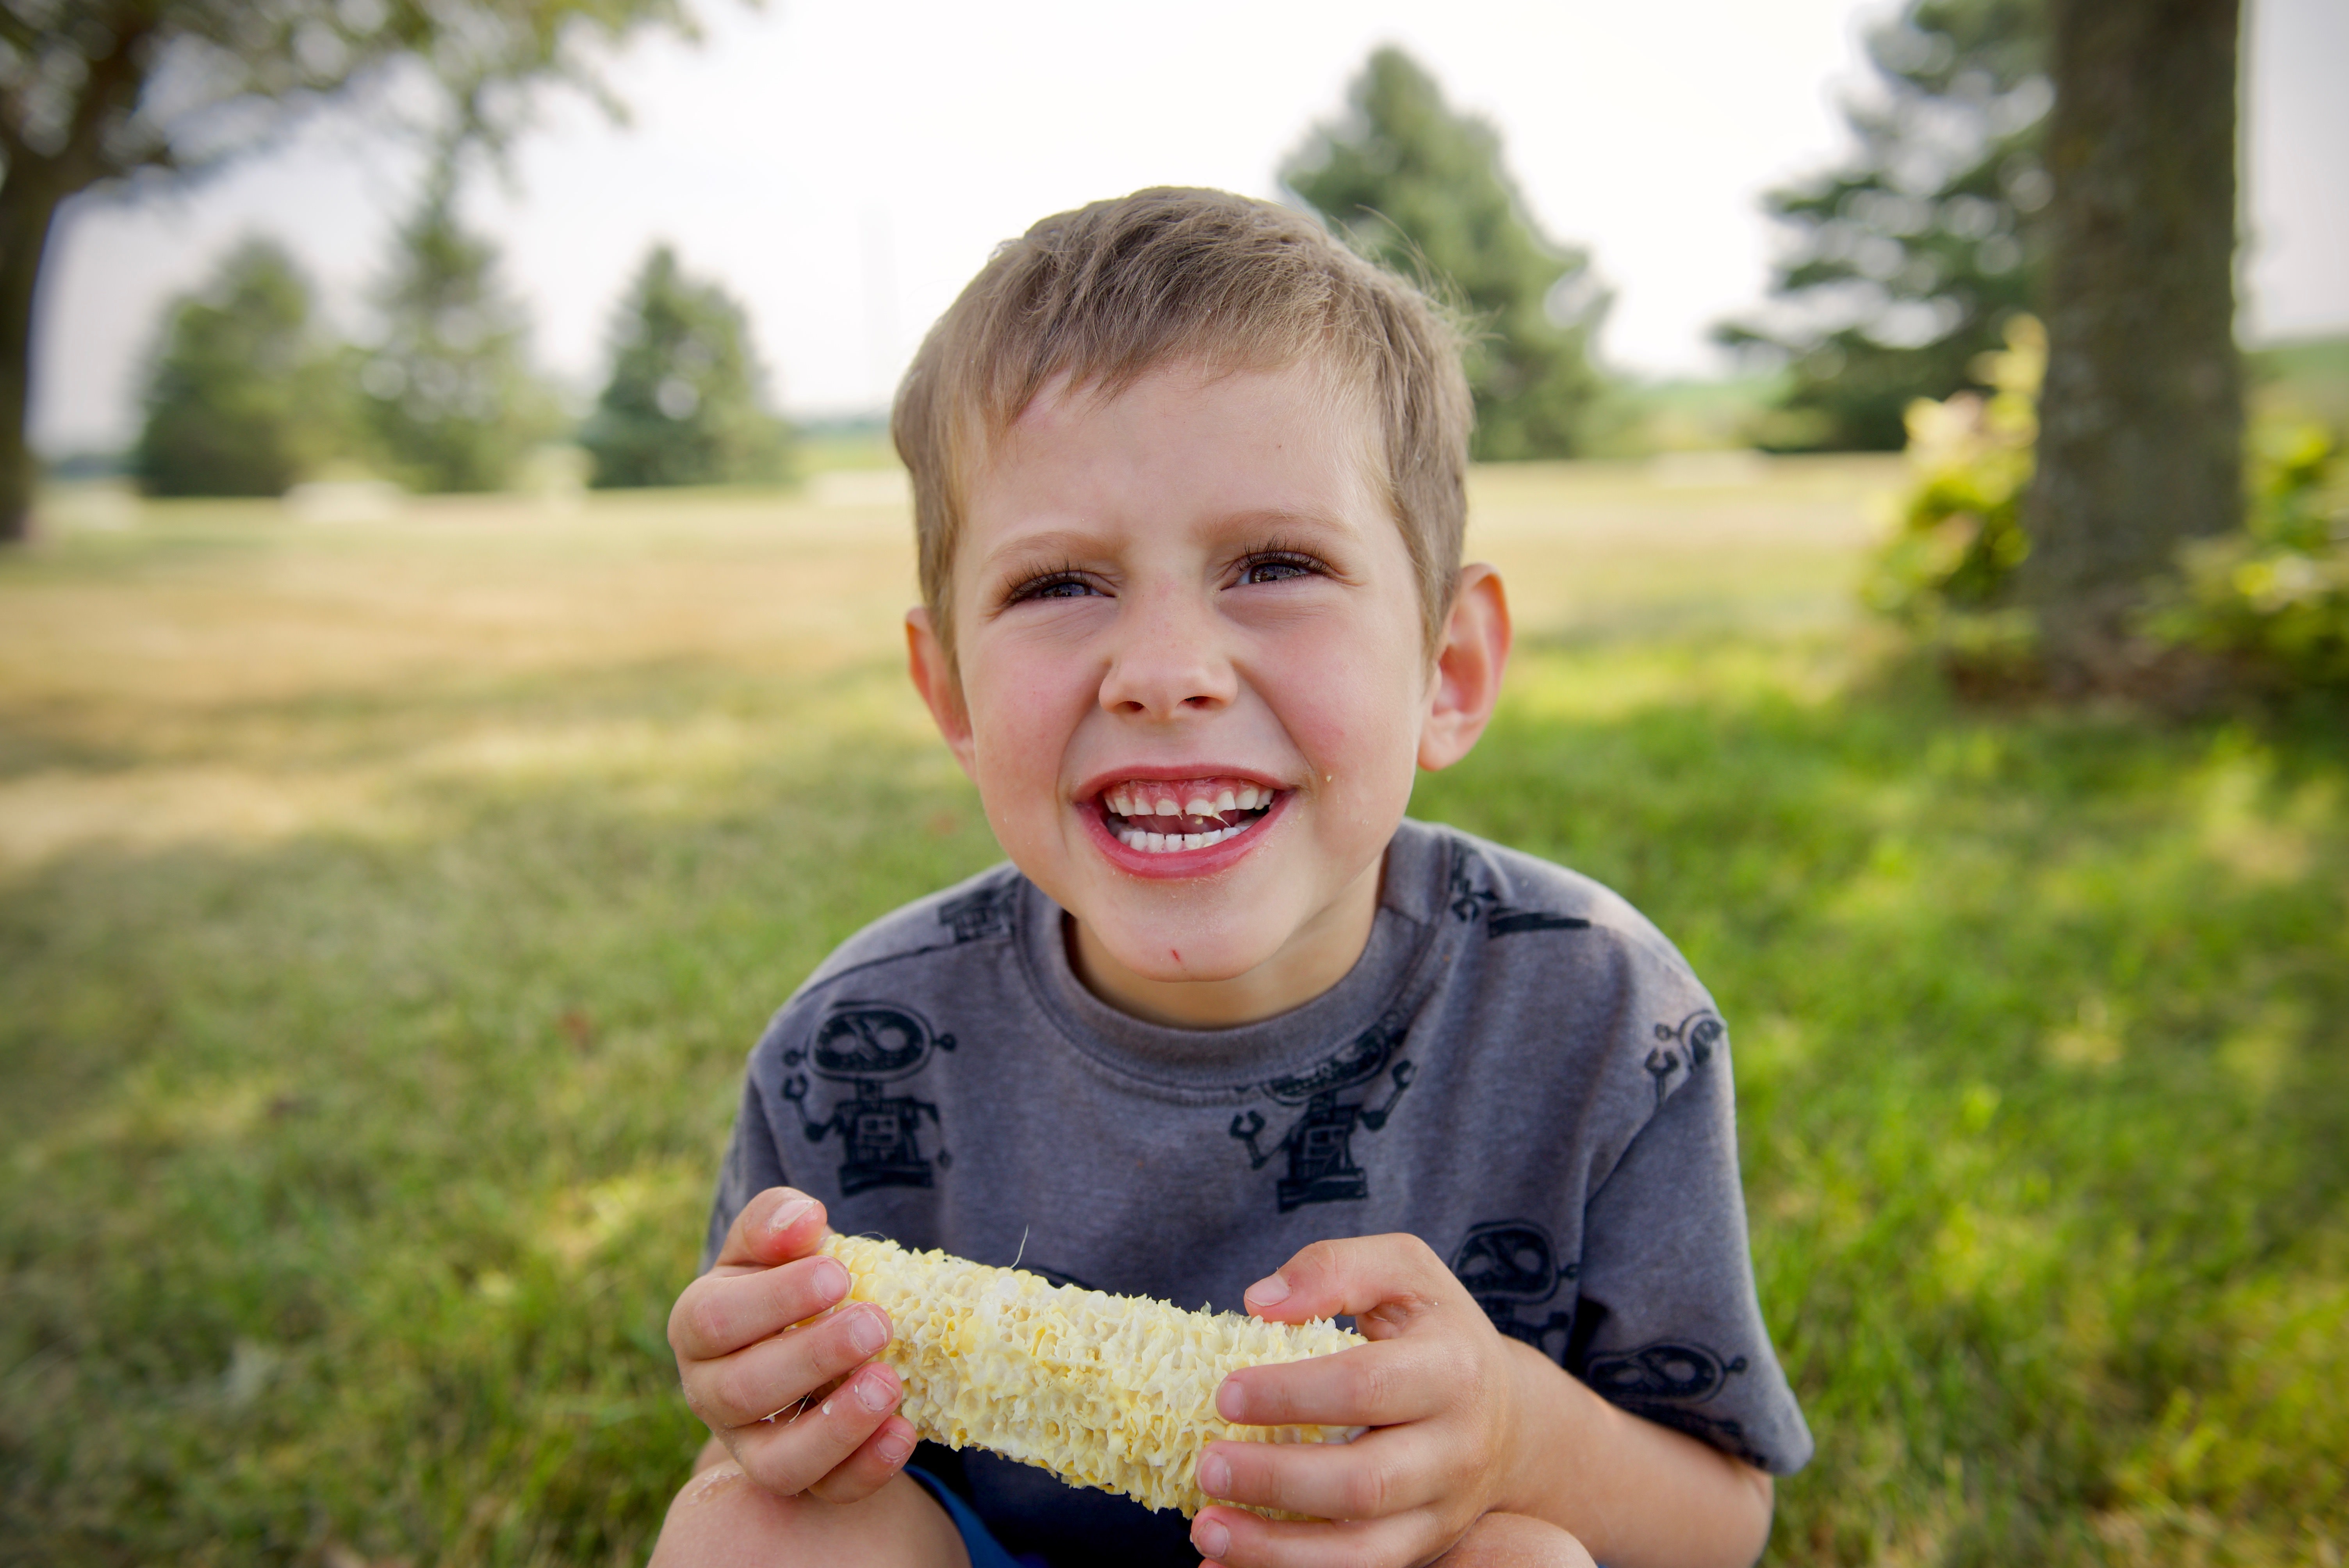
child, facial expression, person, smile, boy, grass, toddler, emotion, fun, eating, play, plant, laughter, happiness, summer, tree, infant, tooth, portrait photography, vacation, recreation